Nahikari García

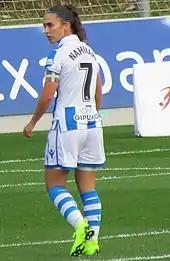
García represented Real Sociedad for eight years, from the age of 16.

Early in September 2016, García appeared alongside Charlyn Corral, Alexia Putellas, Iraia Iturregi and Amanda Sampedro in a video promoting the buildup to 2016–17. She scored her first hat-trick for the season on 9 December in a 4–0 league victory over Oiartzun and in April the following year signed a new two-year deal with the club. A goal from García on the final match-day of the campaign against Atlético Madrid was not enough to prevent the opposition from being crowned champions, as Real Sociedad went down 2–1.